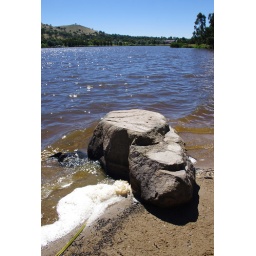
A rock by a lake